2010 Aaron's 499

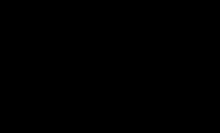
The layout of Talladega Superspeedway, the venue where the race was held.

The 2010 Aaron's 499 was the 9th race of the 2010 NASCAR Sprint Cup Series season, and the first of two Sprint Cup races held at Talladega Superspeedway in Talladega, Alabama. It started at 1 p.m. EDT on April 25, 2010. The race was televised on Fox and was also broadcast on MRN Radio at 12 p.m. After Carl Edwards and Ryan Newman previous crash, officials decided that they would change from the rear wing to the rear spoiler which debuted in the 2010 Goody's Fast Pain Relief 500. The race, which was extended by 12 laps, shattered numerous NASCAR records: it marked the first time under the modified green-white-checkered finish rules that a race had gone to the maximum three attempts allowed. There were eight caution flags, a record-setting 29 different leaders and a record-setting 88 lead changes. Kevin Harvick of Richard Childress Racing won the race, his first win of the season and his first since the 2007 Daytona 500, while the Earnhardt-Ganassi teammates of Jamie McMurray and Juan Pablo Montoya finished second and third.